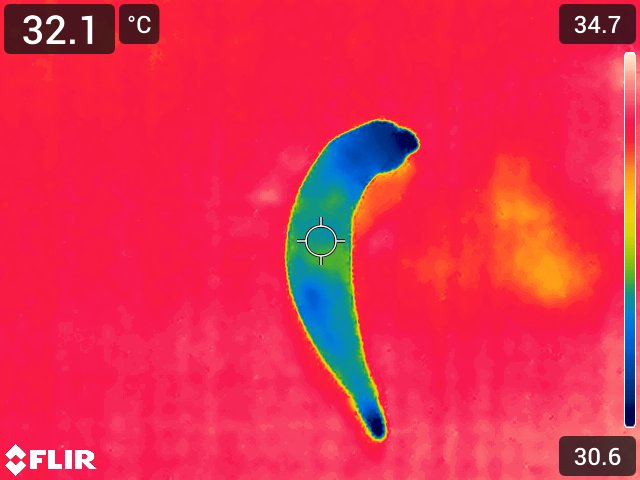
Maturity: adequate_matured